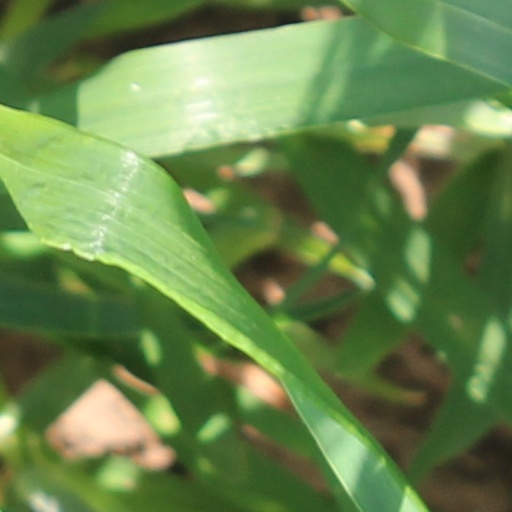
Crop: wheat